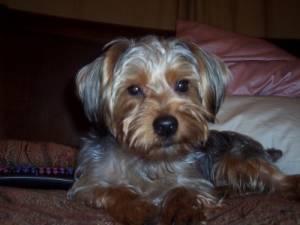
yorkshire terrier